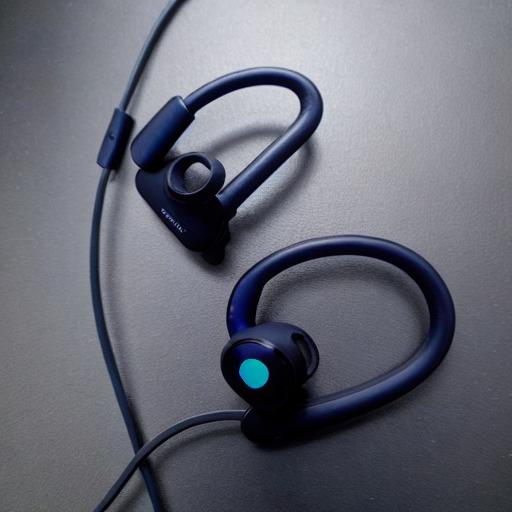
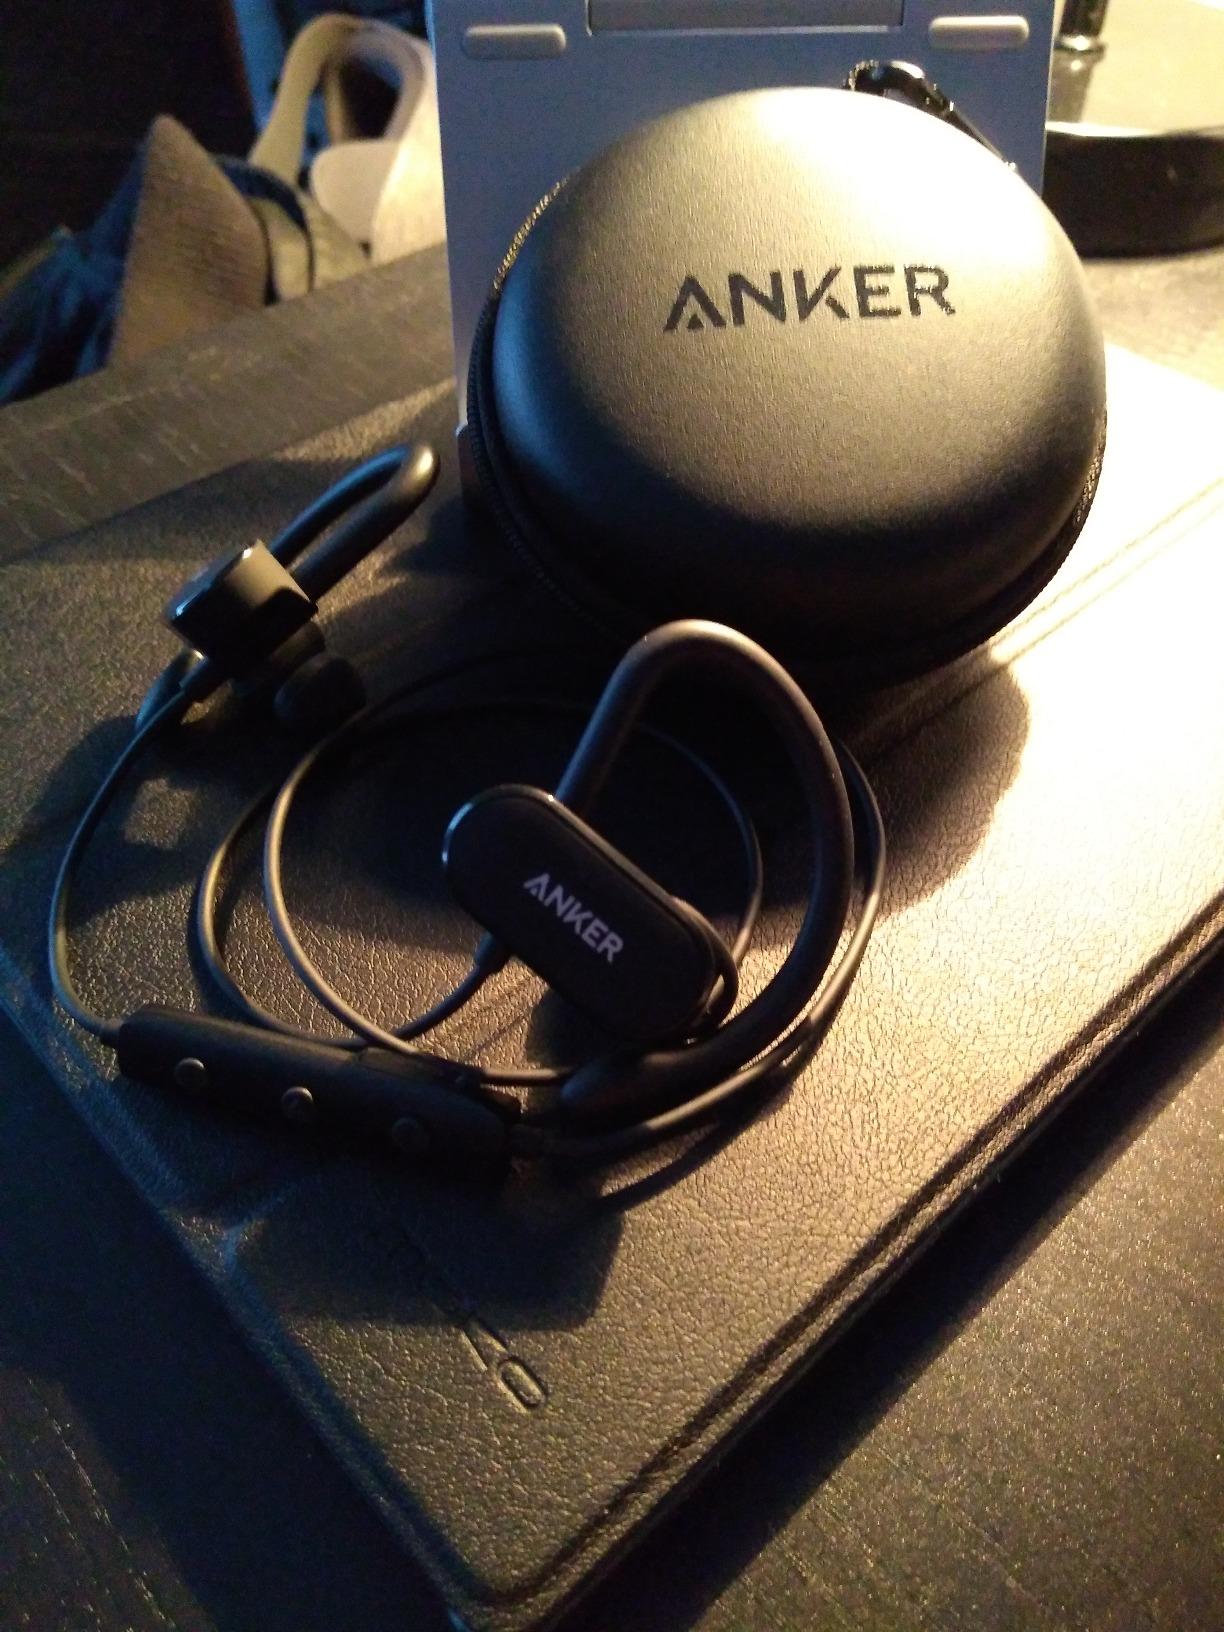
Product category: headphones
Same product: no